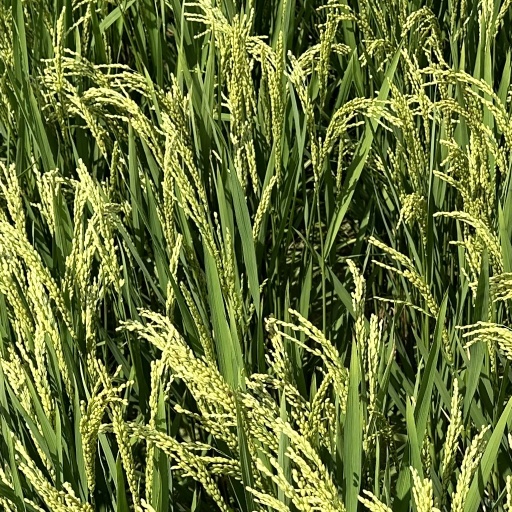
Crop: rice